Salva Kiir Mayardit

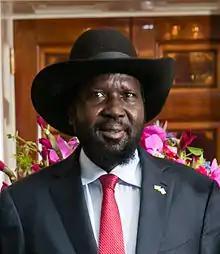
Kiir in 2014

Salva Kiir Mayardit (born 13 September 1951), commonly known as Salva Kiir, is a South Sudanese politician who has served as the President of South Sudan since its independence on 9 July 2011. Prior to independence, he was the President of the Government of Southern Sudan, as well as First Vice President of Sudan, from 2005 to 2011. He was named Commander-in-Chief of the Sudan People's Liberation Army (SPLA) in 2005, following the death of John Garang.